1959–60 Serie A

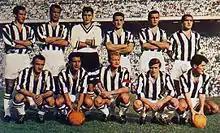
1959–60 Juventus' line-up

Atalanta and Palermo had been promoted from Serie B.